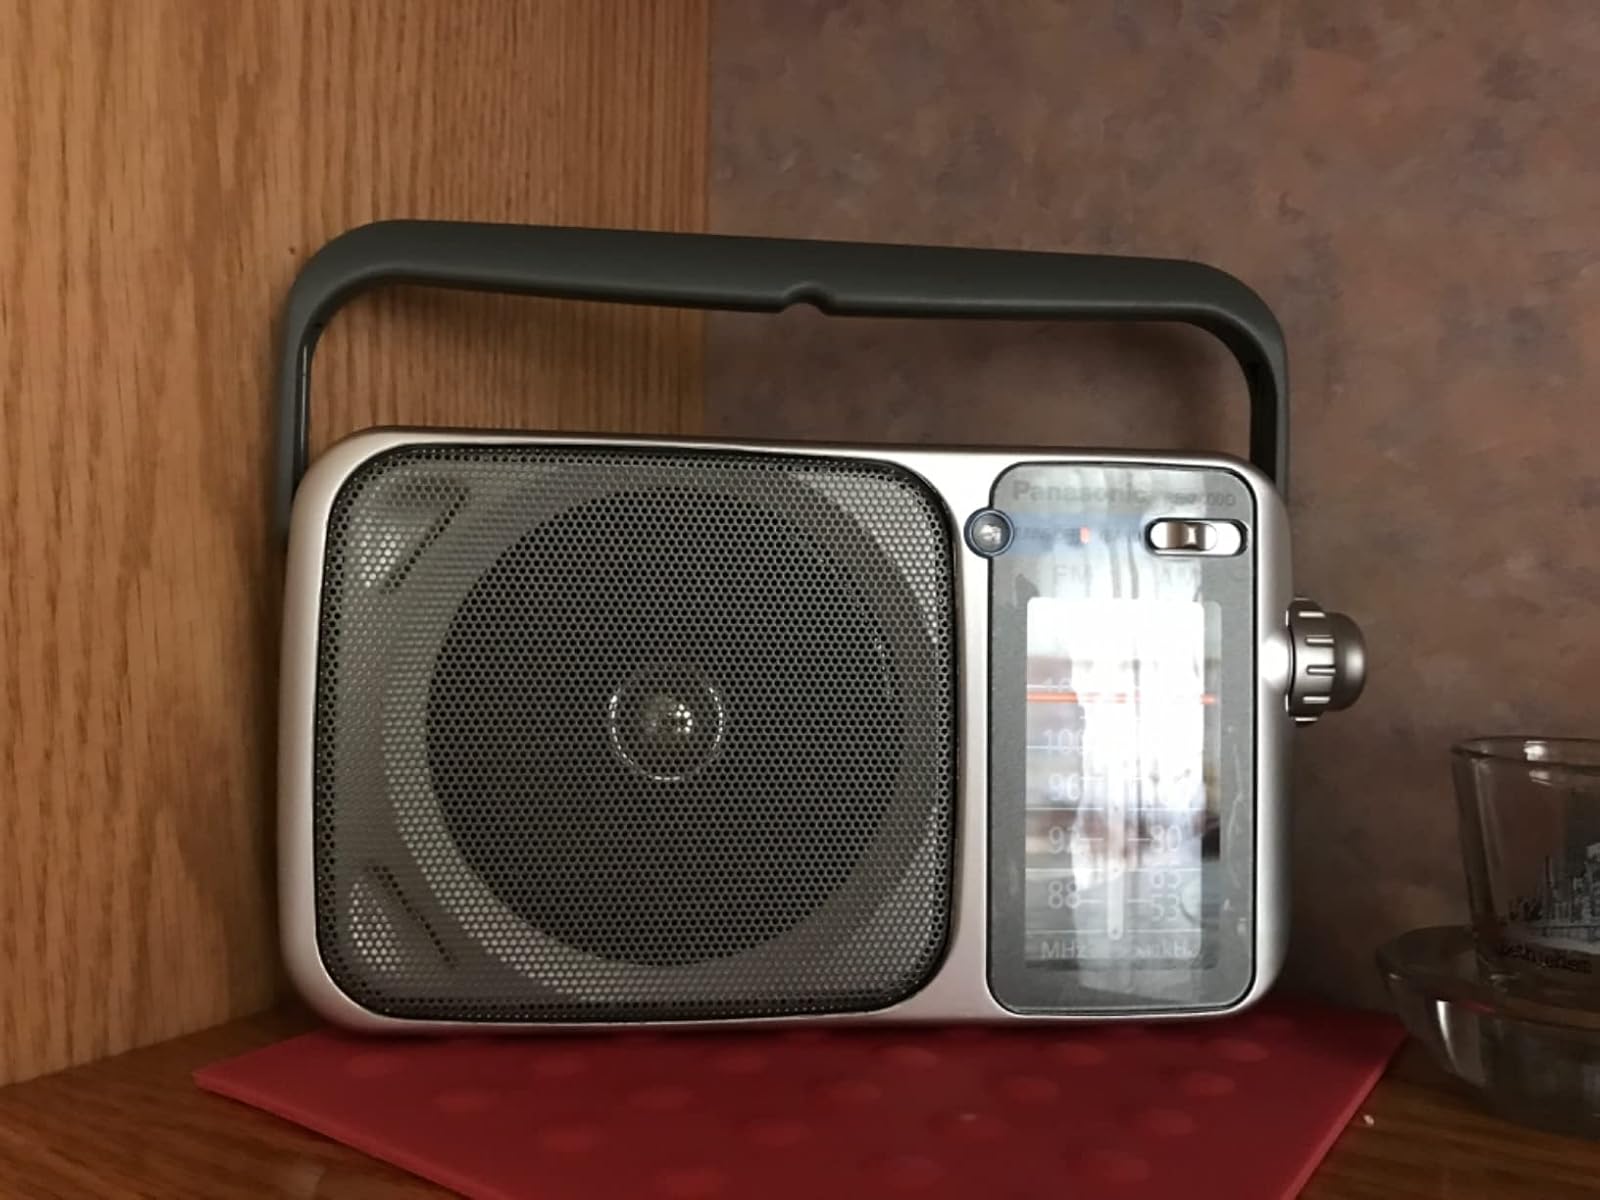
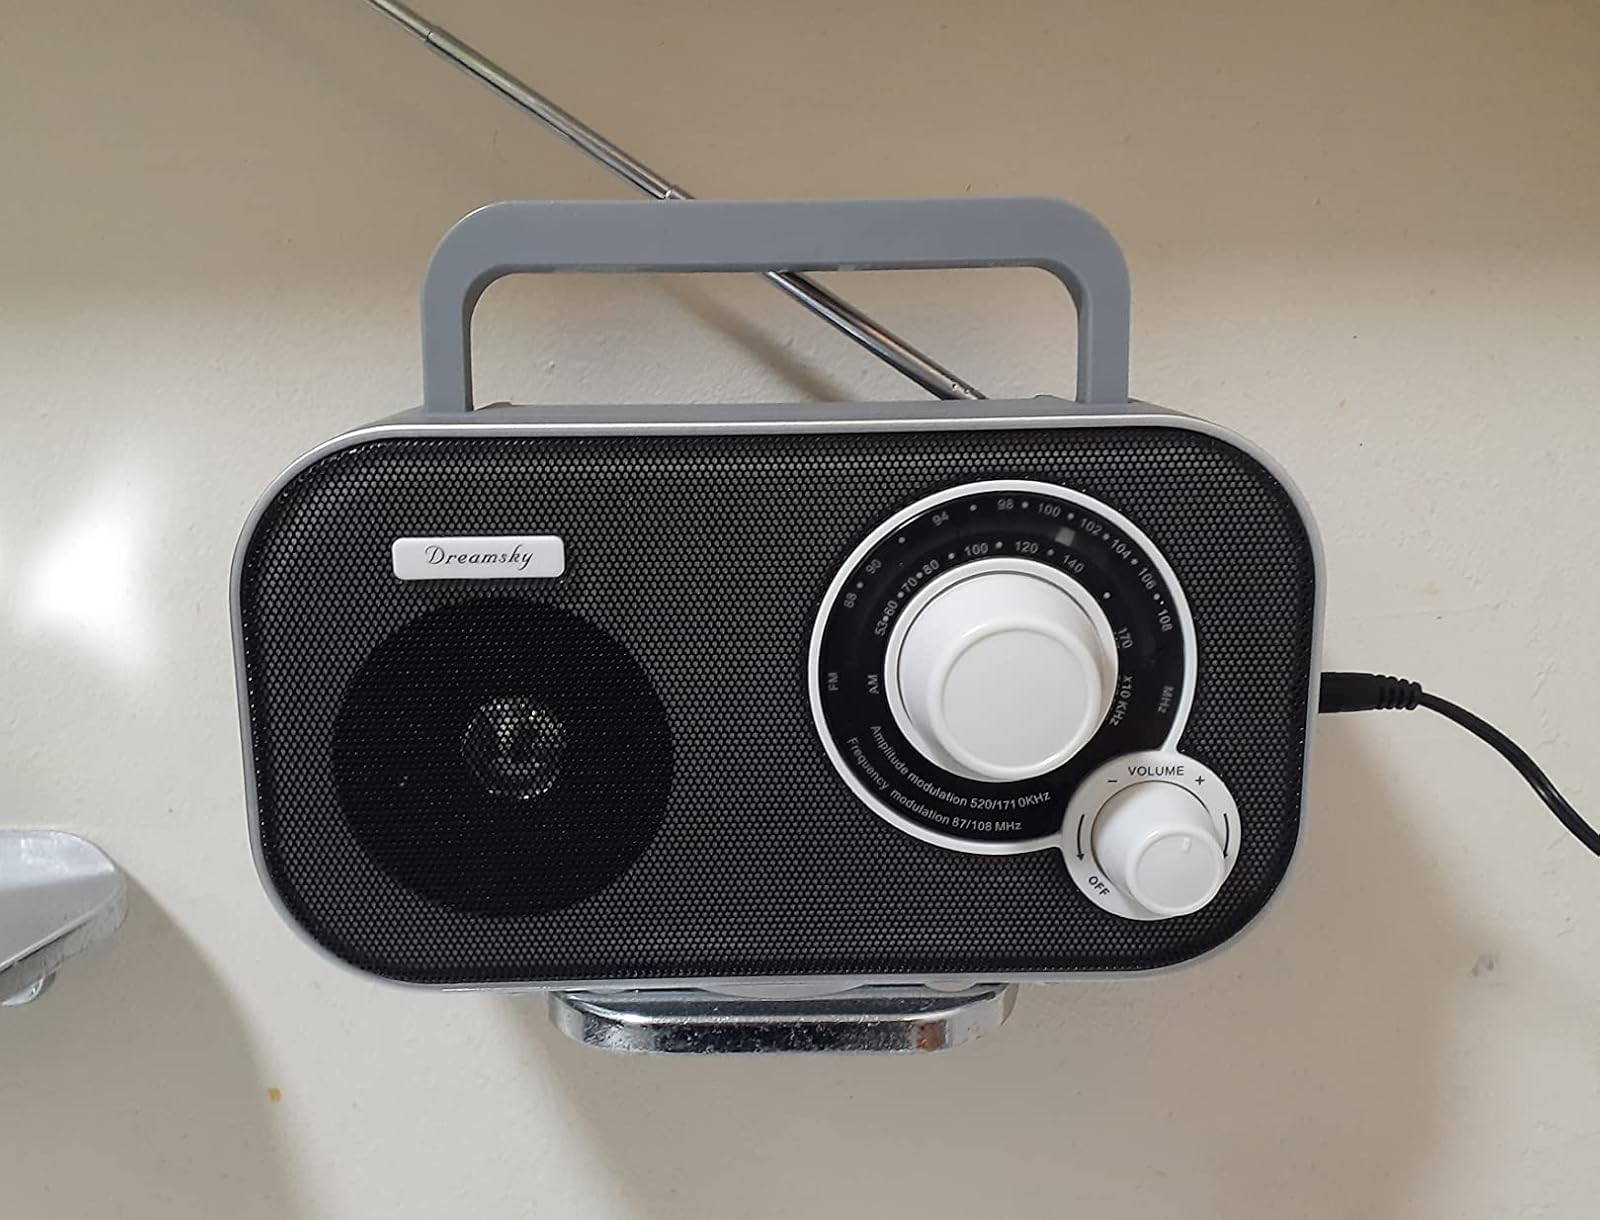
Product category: radio
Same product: no